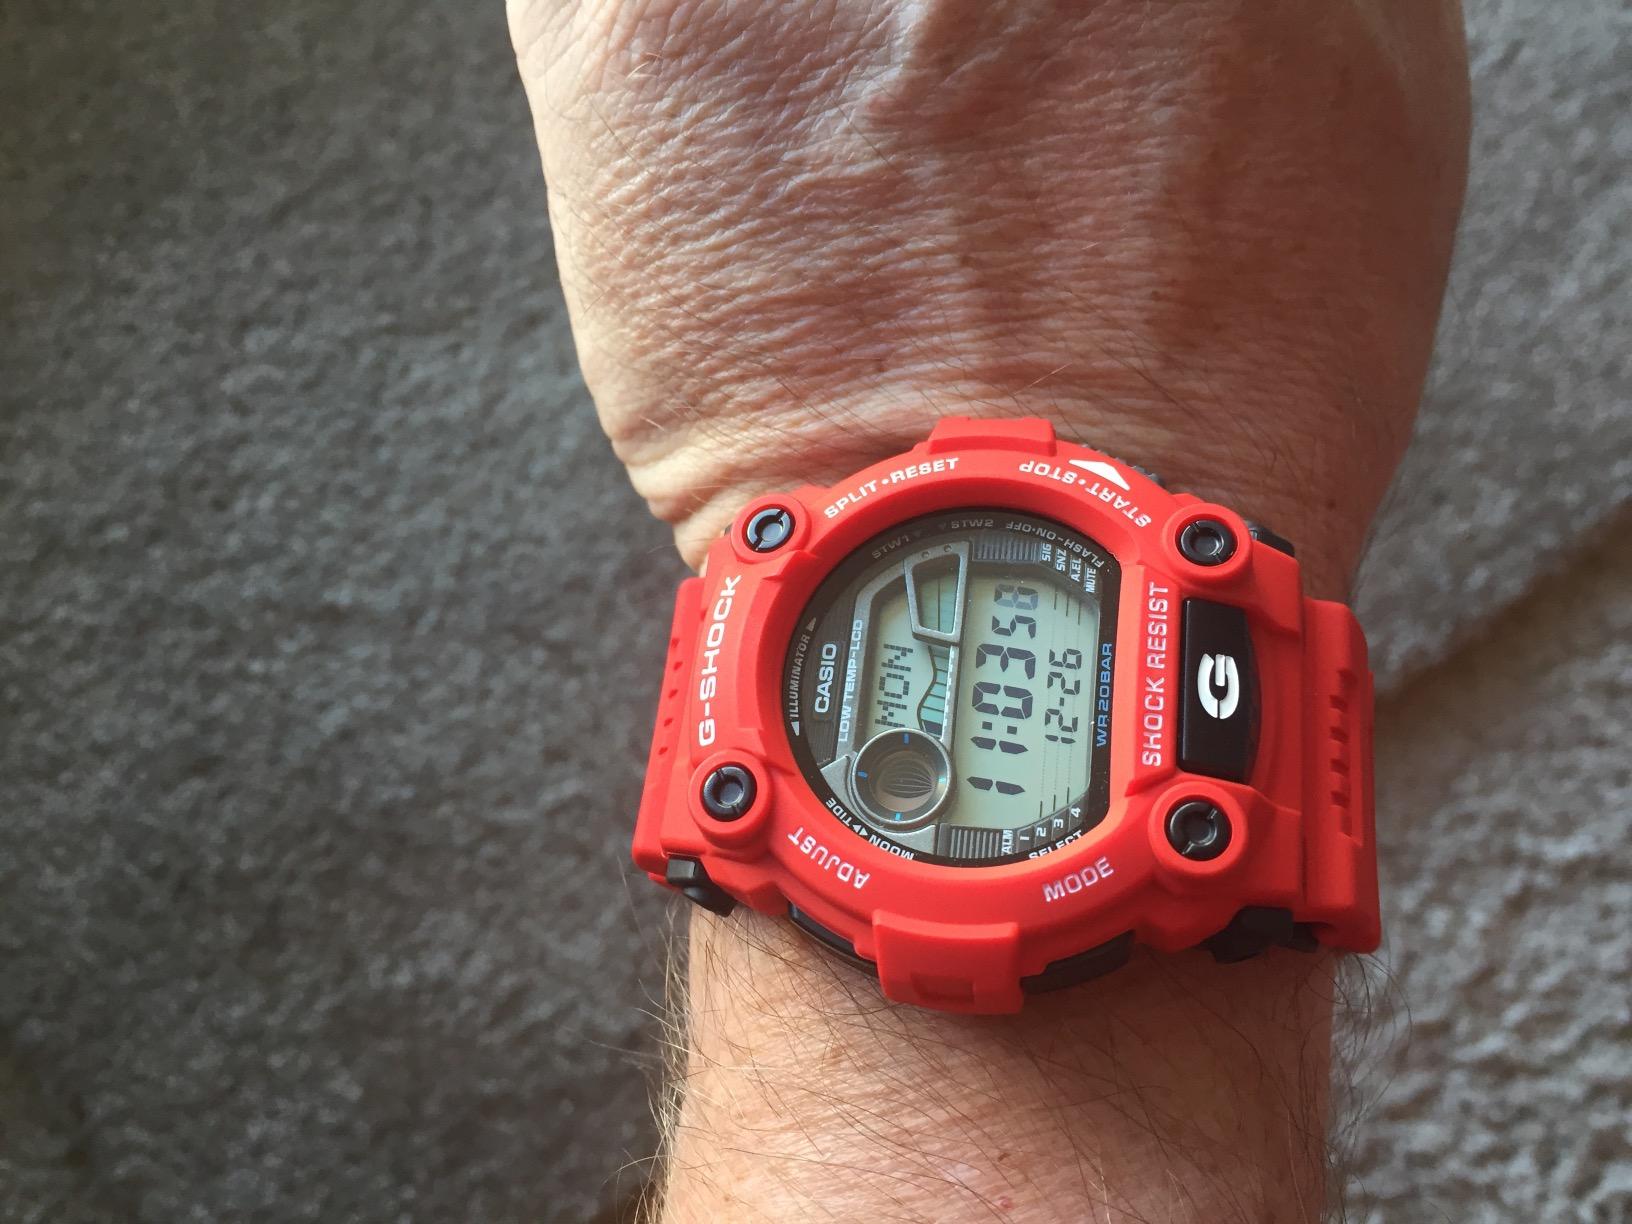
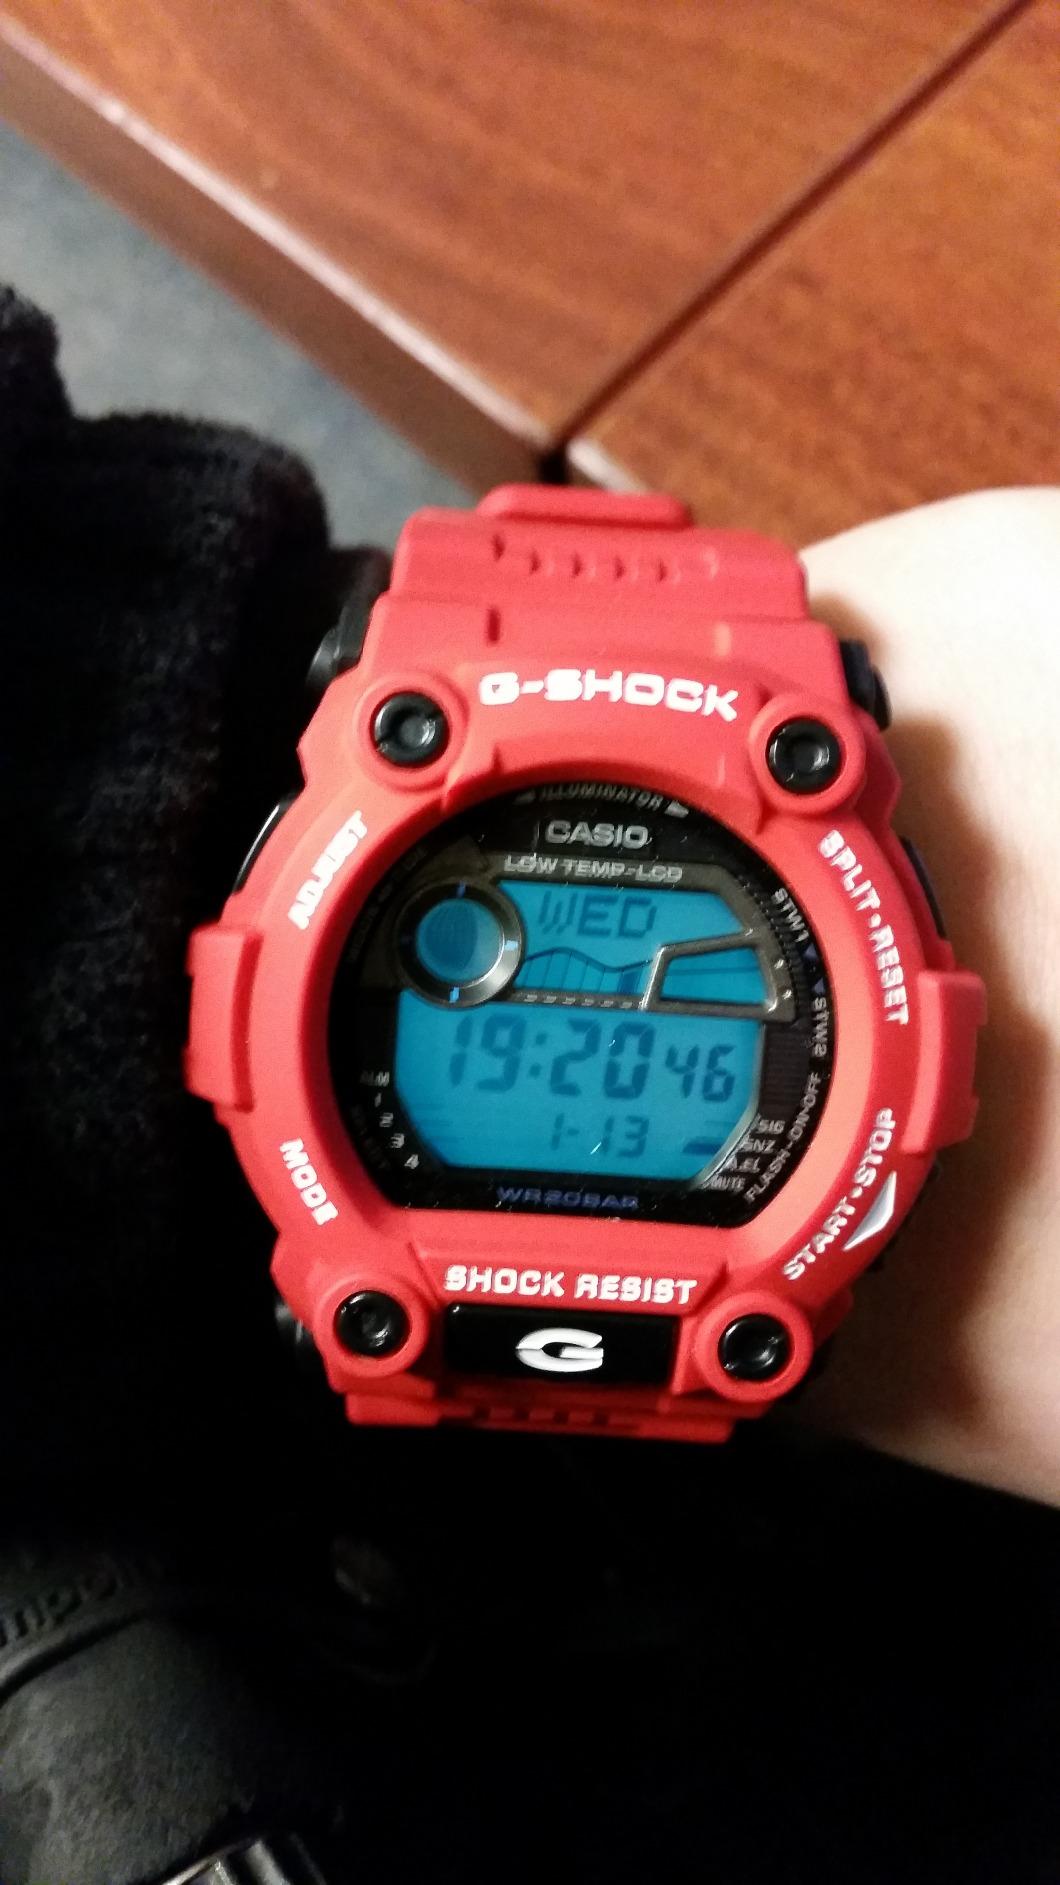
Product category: accessories_watch
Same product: yes